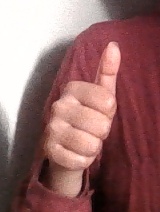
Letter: aleff